A453 road

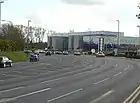
Experian on Queens Drive

To the left, on the side of the Trent, is the "Restaurant Sat Bains", one of only two Michelin-starred restaurants in Nottingham. The Trent Valley Way crosses at the bridge. The main road previously into Nottingham from the south was the B680 (Queens Walk). There is a Park and Ride to the south, the Queen's Drive Retail Park to the north, and the Pork Farms factory is to the left. The road leaves the side of the River Trent, and heads north, where it widens and passes Landmark House of Experian, to the left, at the junction of Enterprise Way (former King's Meadow Road, for Castle Marina Park, the headquarters of Speedo International Limited and the ng2 business park). There is a left turn for Castle Bridge Road and the Castle Marina Retail Park), and it passes the Riverside Retail Park on the left. The road widens again, and at traffic lights Waterway Street West (A6019) leaves to the right, which is the direction for through-traffic. The road ahead, the terminus of the A453, crosses the railway line, then the Nottingham Canal, passing HMRC on the left, and meets Castle Boulevard (the former A453, now A6005) next to the former Nottingham Post building.